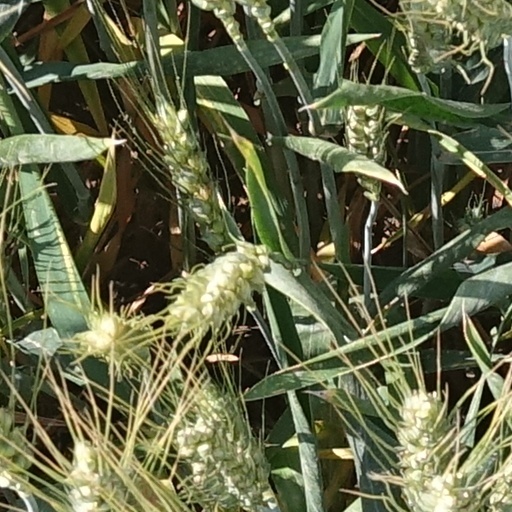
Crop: wheat